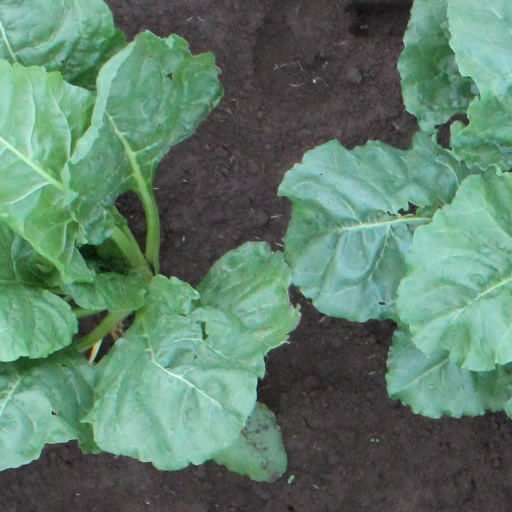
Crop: sugar beet